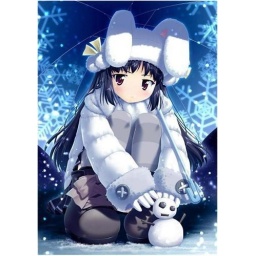
black-haired girl in the snow wearing a usagi hat